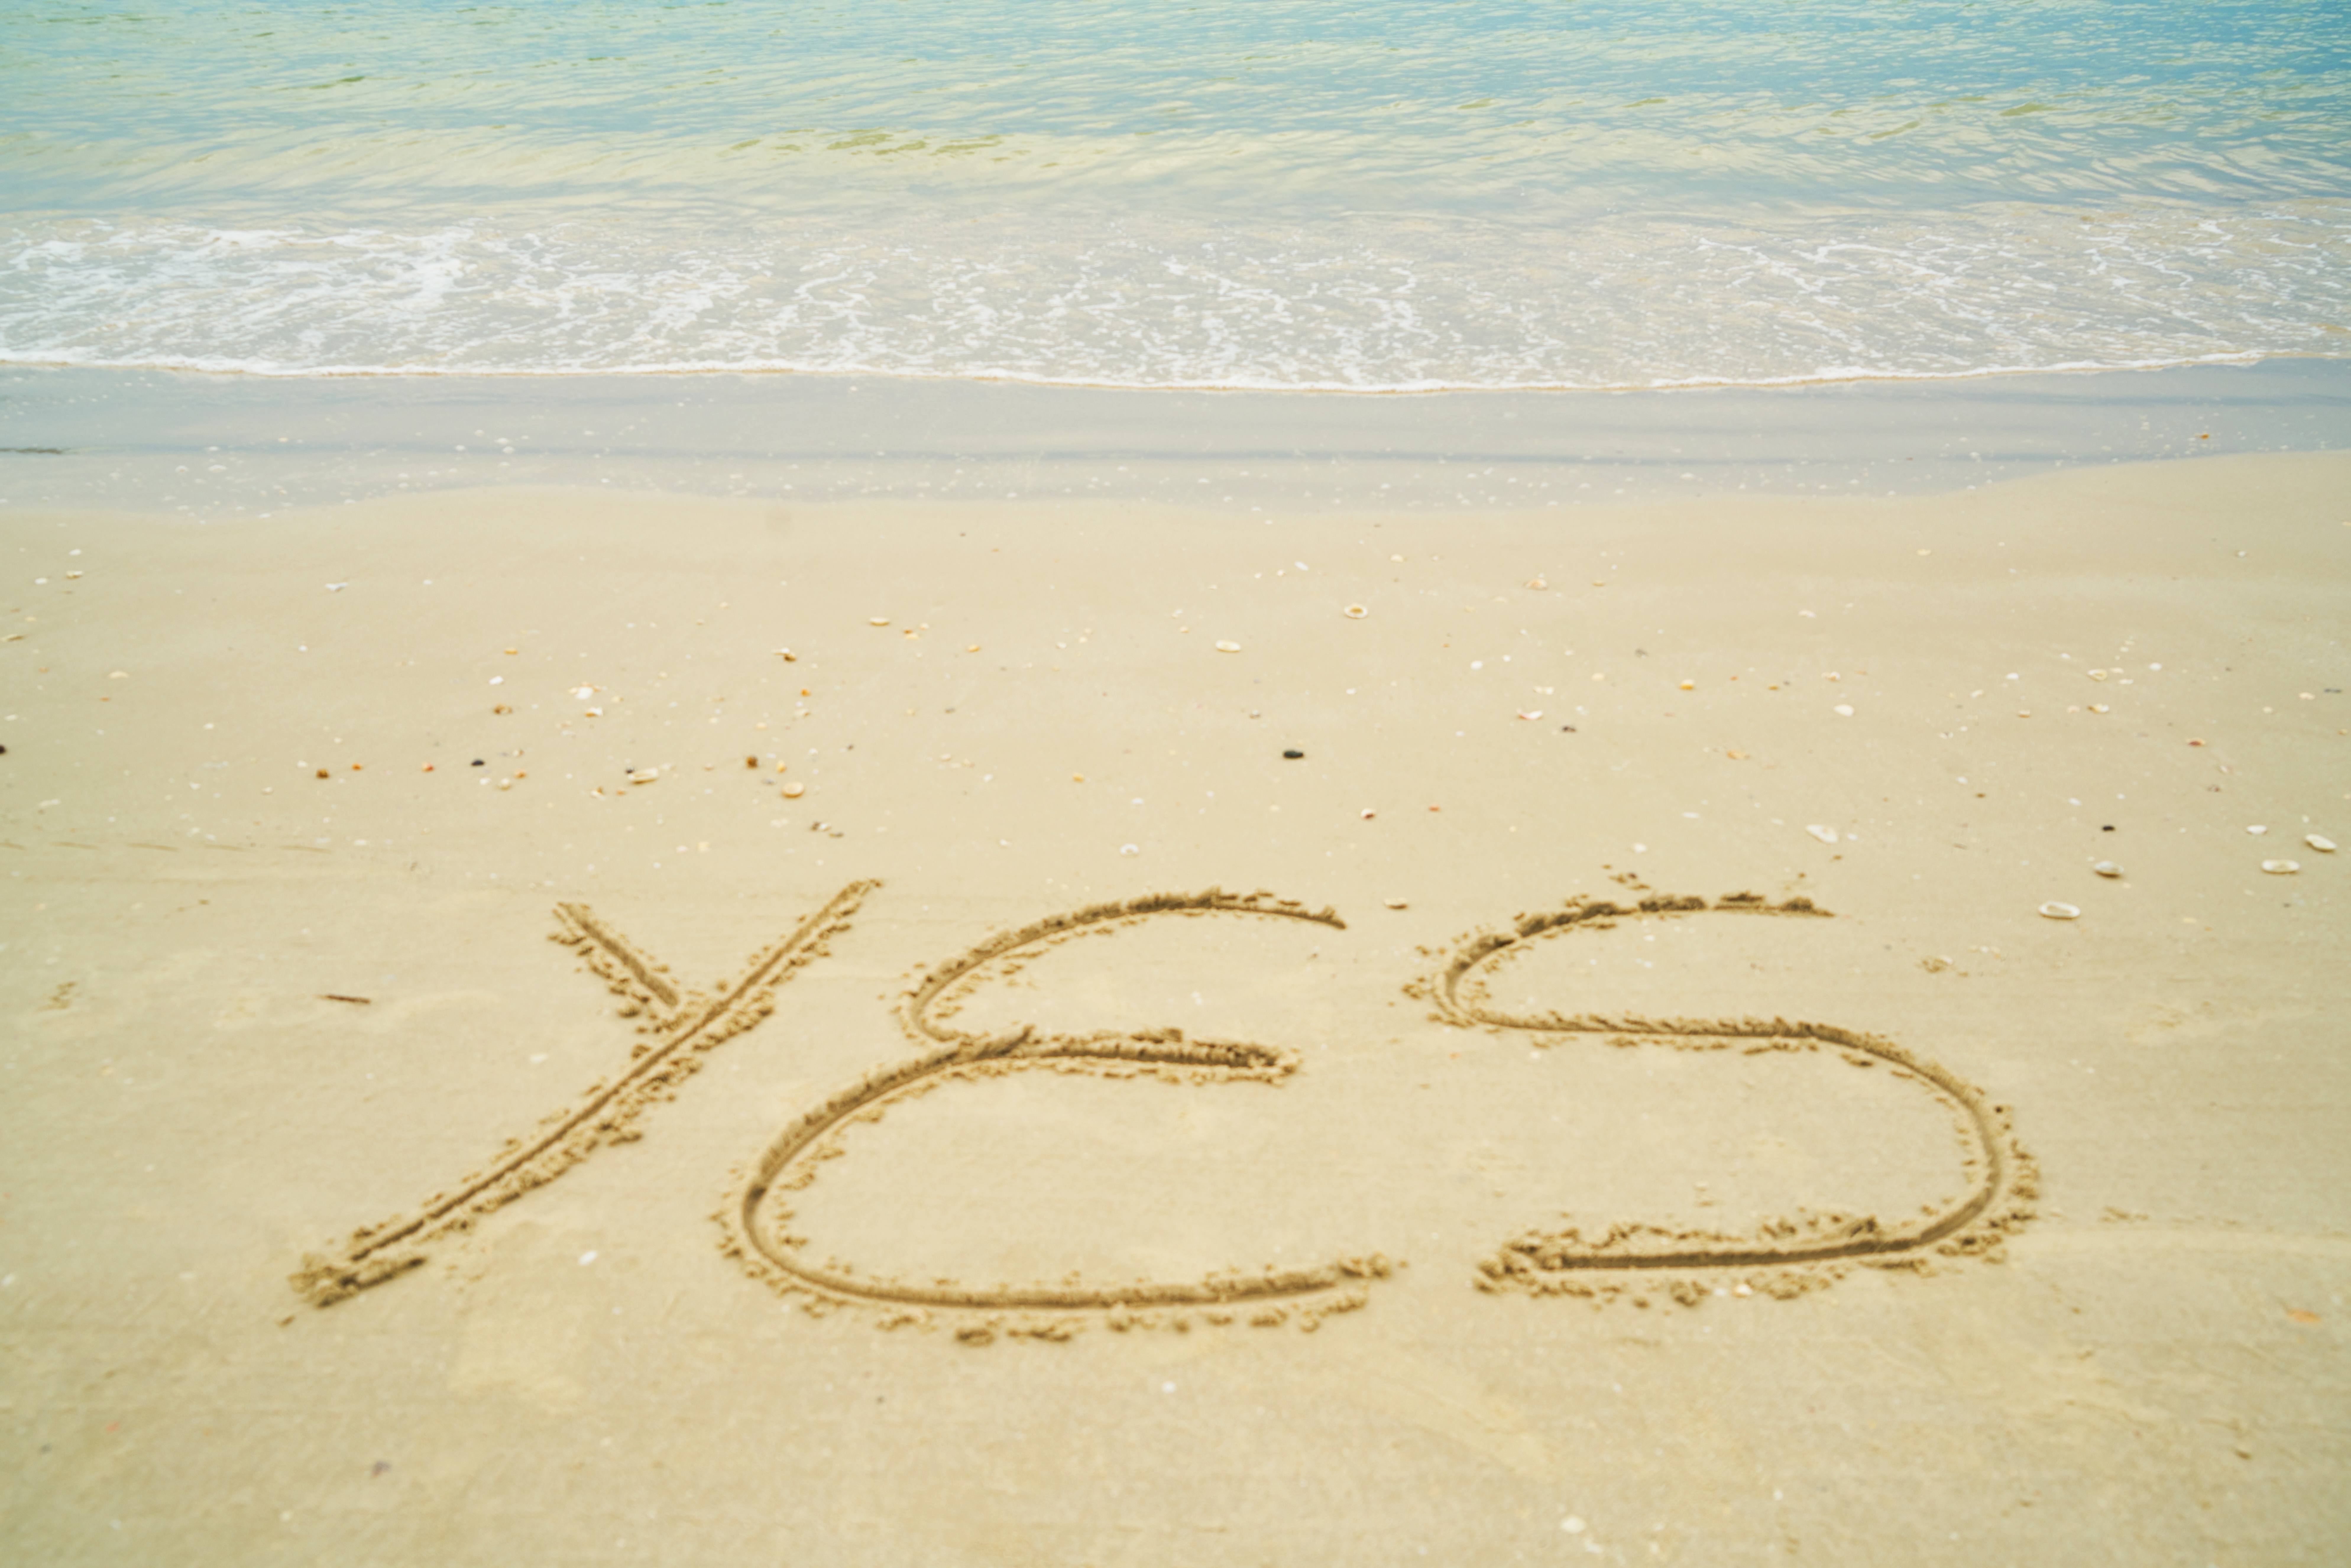
beach, sea, coast, water, nature, sand, ocean, wave, summer, vacation, travel, tropical, journey, macro, holiday, material, write, outdoors, yes, sea side